PVC-1

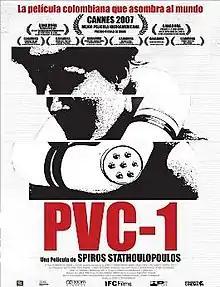
Theatrical release poster

PVC-1 is a 2007 Colombian drama thriller film directed and co-written by Spiros Stathoulopoulos. The plot was inspired by a true story about an improvised explosive device (IED) being placed around the neck of an extortion victim. The name came from the PVC pipes used for the explosive device. This directorial debut premiered at the Cannes International Film Festival in 2007 as an official selection of the Directors' Fortnight. The 84-minute film was shot in one single continuous take without cuts using a Glidecam Smooth Shooter and a Glidecam 2000 Pro camera stabilization system. The film won numerous awards at the International Thessaloniki Film Festival.